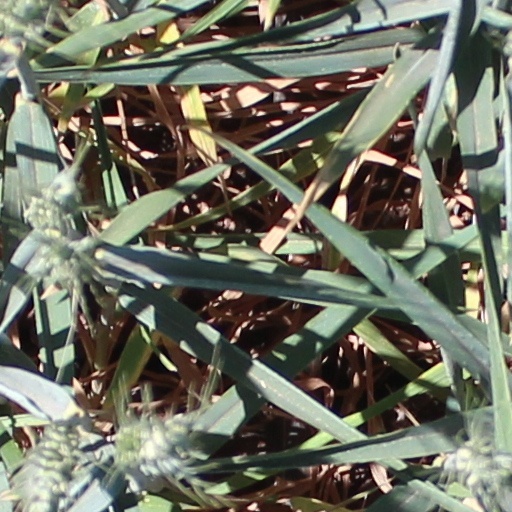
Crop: wheat